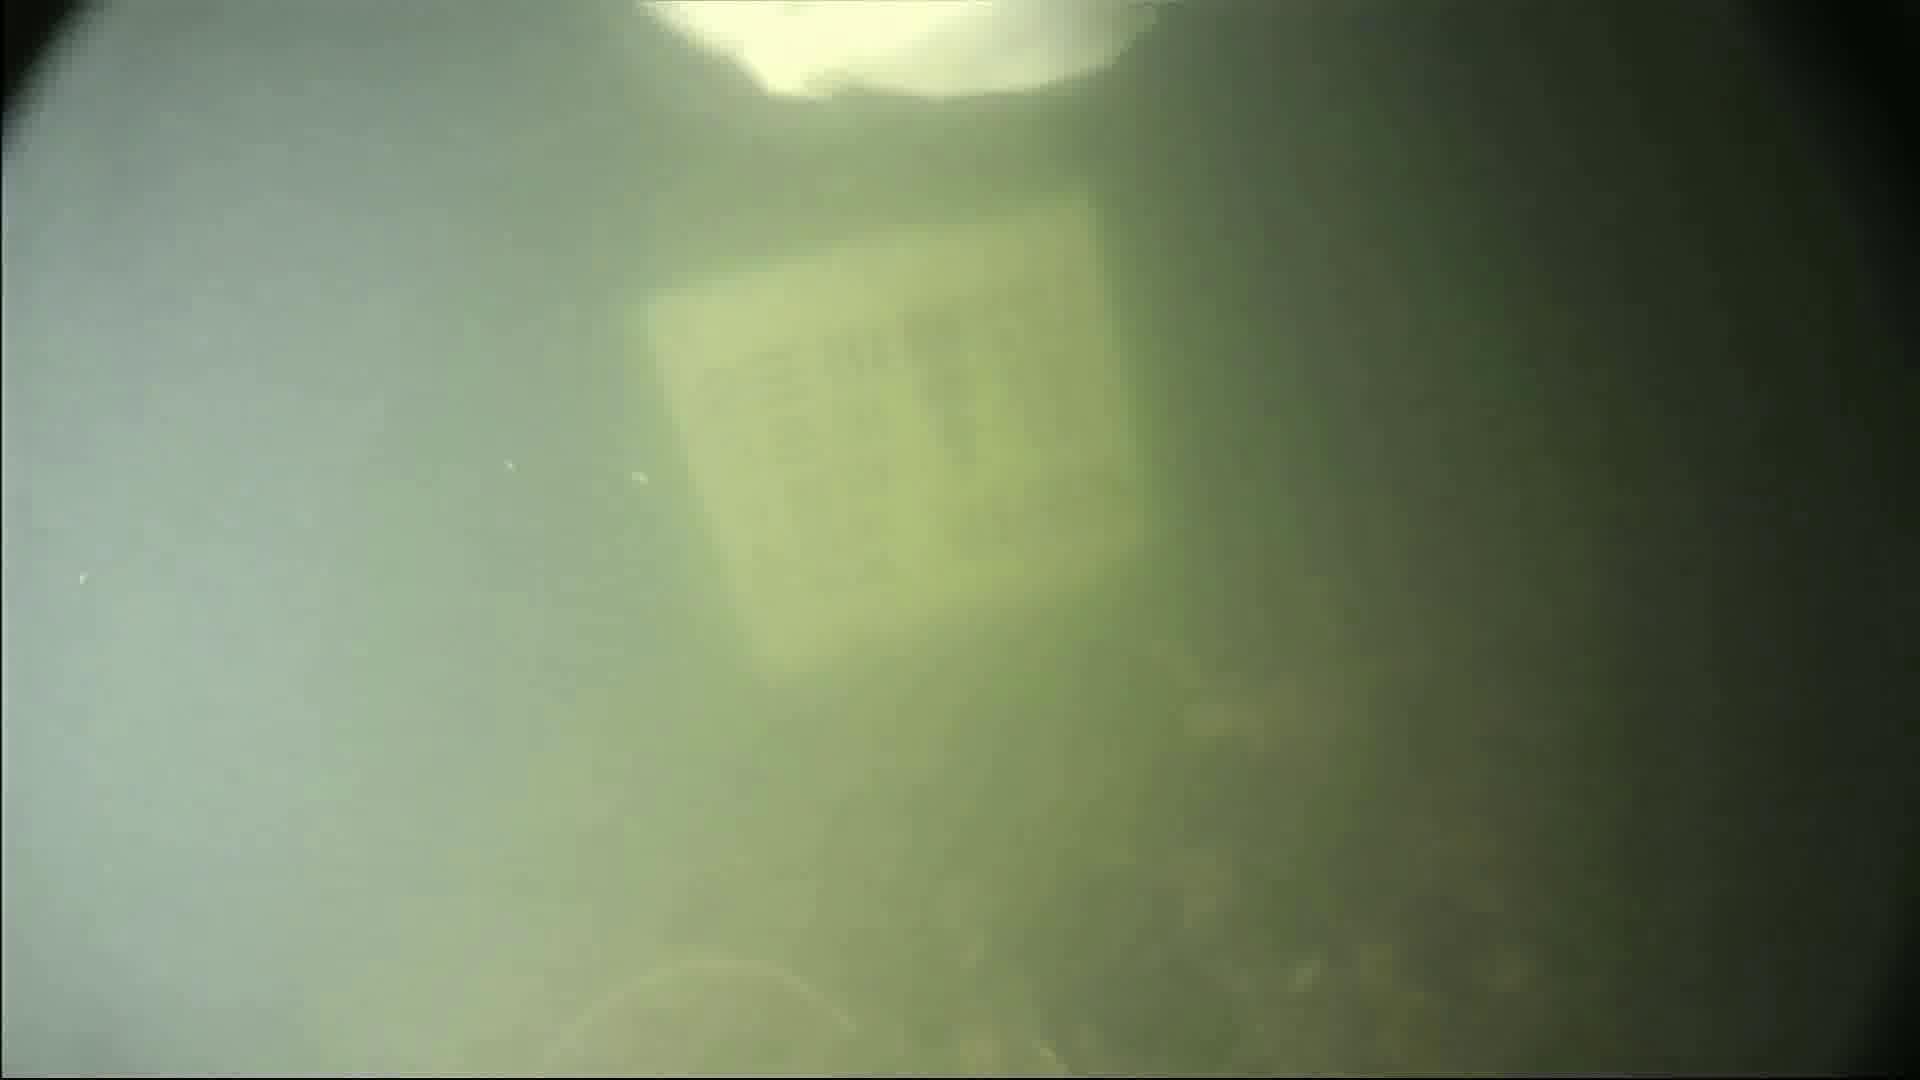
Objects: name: fish